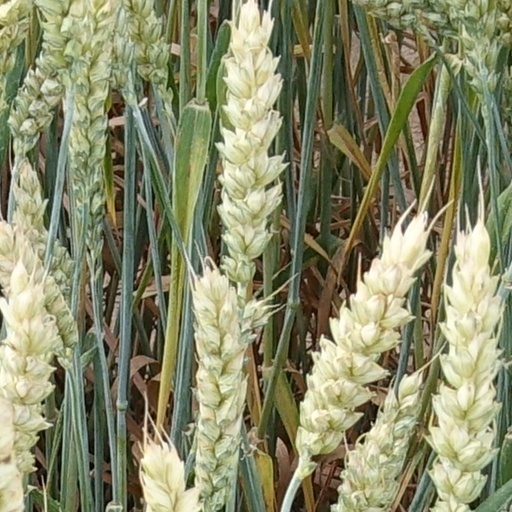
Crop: wheat